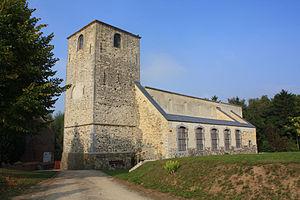
Cette page regroupe l'ensemble du patrimoine immobilier classé de la ville belge de Lincent.